American Jewish Joint Distribution Committee

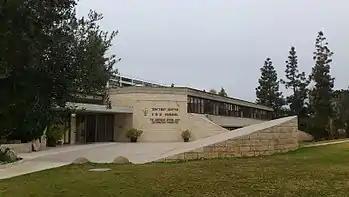
JDC offices in Jerusalem

American Jewish Joint Distribution Committee, also known as Joint or JDC, is a Jewish relief organization based in New York City. The organisation has supported Jewish people living in Israel and throughout the world since 1914, and is active in more than 70 countries.